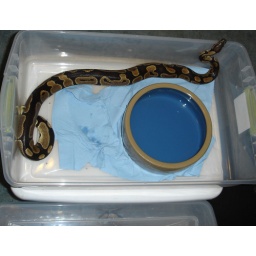
female almost full grown ball python in sterilite